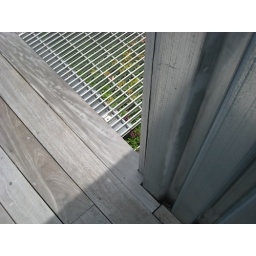
tripartite showcase green roof at the American Society of Landscape Architects headquarters in gallery place/chinatown, dc